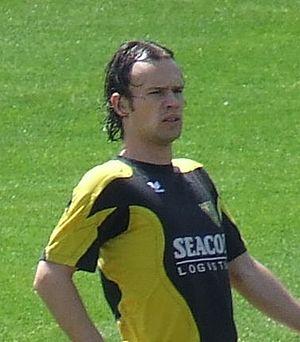
Niels Fleuren est un footballeur néerlandais, né le 1ᵉʳ novembre 1986 à Boxmeer aux Pays-Bas.